Welcome to Succubus High!

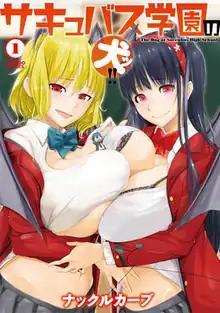
First volume cover

is a Japanese manga series written and illustrated by Knuckle Curve. It was serialized on Takeshobo's "Web Comic Gamma Plus" website from October 2018 to June 2023.